The Village Blacksmith

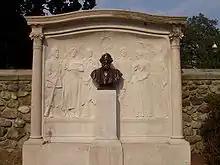
The title character of "The Village Blacksmith", third from the left, depicted in the Longfellow Memorial by Daniel Chester French and Henry Bacon, Cambridge, Massachusetts

Longfellow said the poem was a tribute to his ancestor Stephen Longfellow, who had been a blacksmith, a schoolmaster, then a town clerk. In 1745, this ancestor was the first Longfellow to make his way to Portland, Maine, the town where the poet would be born. The poem was written early in Longfellow's poetic career, around the same time he published his first collection, "Voices of the Night", in 1839. The book included his poem "A Psalm of Life". On October 5, 1839, he recorded in his journal: "Wrote a new Psalm of Life. It is 'The Village Blacksmith.'" It would be another year before the poem was published, however. Longfellow wrote to his father on October 25, 1840: "There will be a kind of Ballad on a Blacksmith in the next Knickerbocker, which you may consider, if you please, as a song in praise of your ancestors at Newbury."